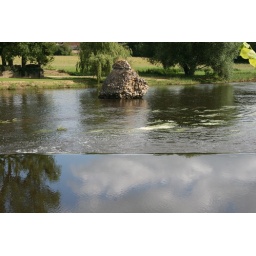
The river going over the weir, with part of the old bridge in the middle.